Romaine Brooks

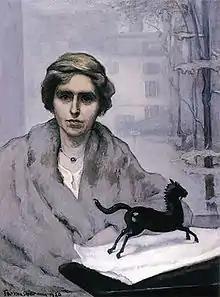
"Miss Natalie Barney, "L'Amazone"" (1920).

At the beginning of World War I, Brooks painted "The Cross of France", a symbolic image of France at war, showing a Red Cross nurse looking off to the side with a resolute expression while Ypres burns in the distance behind her. Although it is not a portrait of Rubinstein, it does resemble her, and she may have modelled for it. It was exhibited along with a poem by D'Annunzio calling for courage and resolution in wartime, and later reproduced in a booklet sold to raise funds for the Red Cross. After the war, Brooks received the cross of the Legion of Honor for her fundraising efforts.